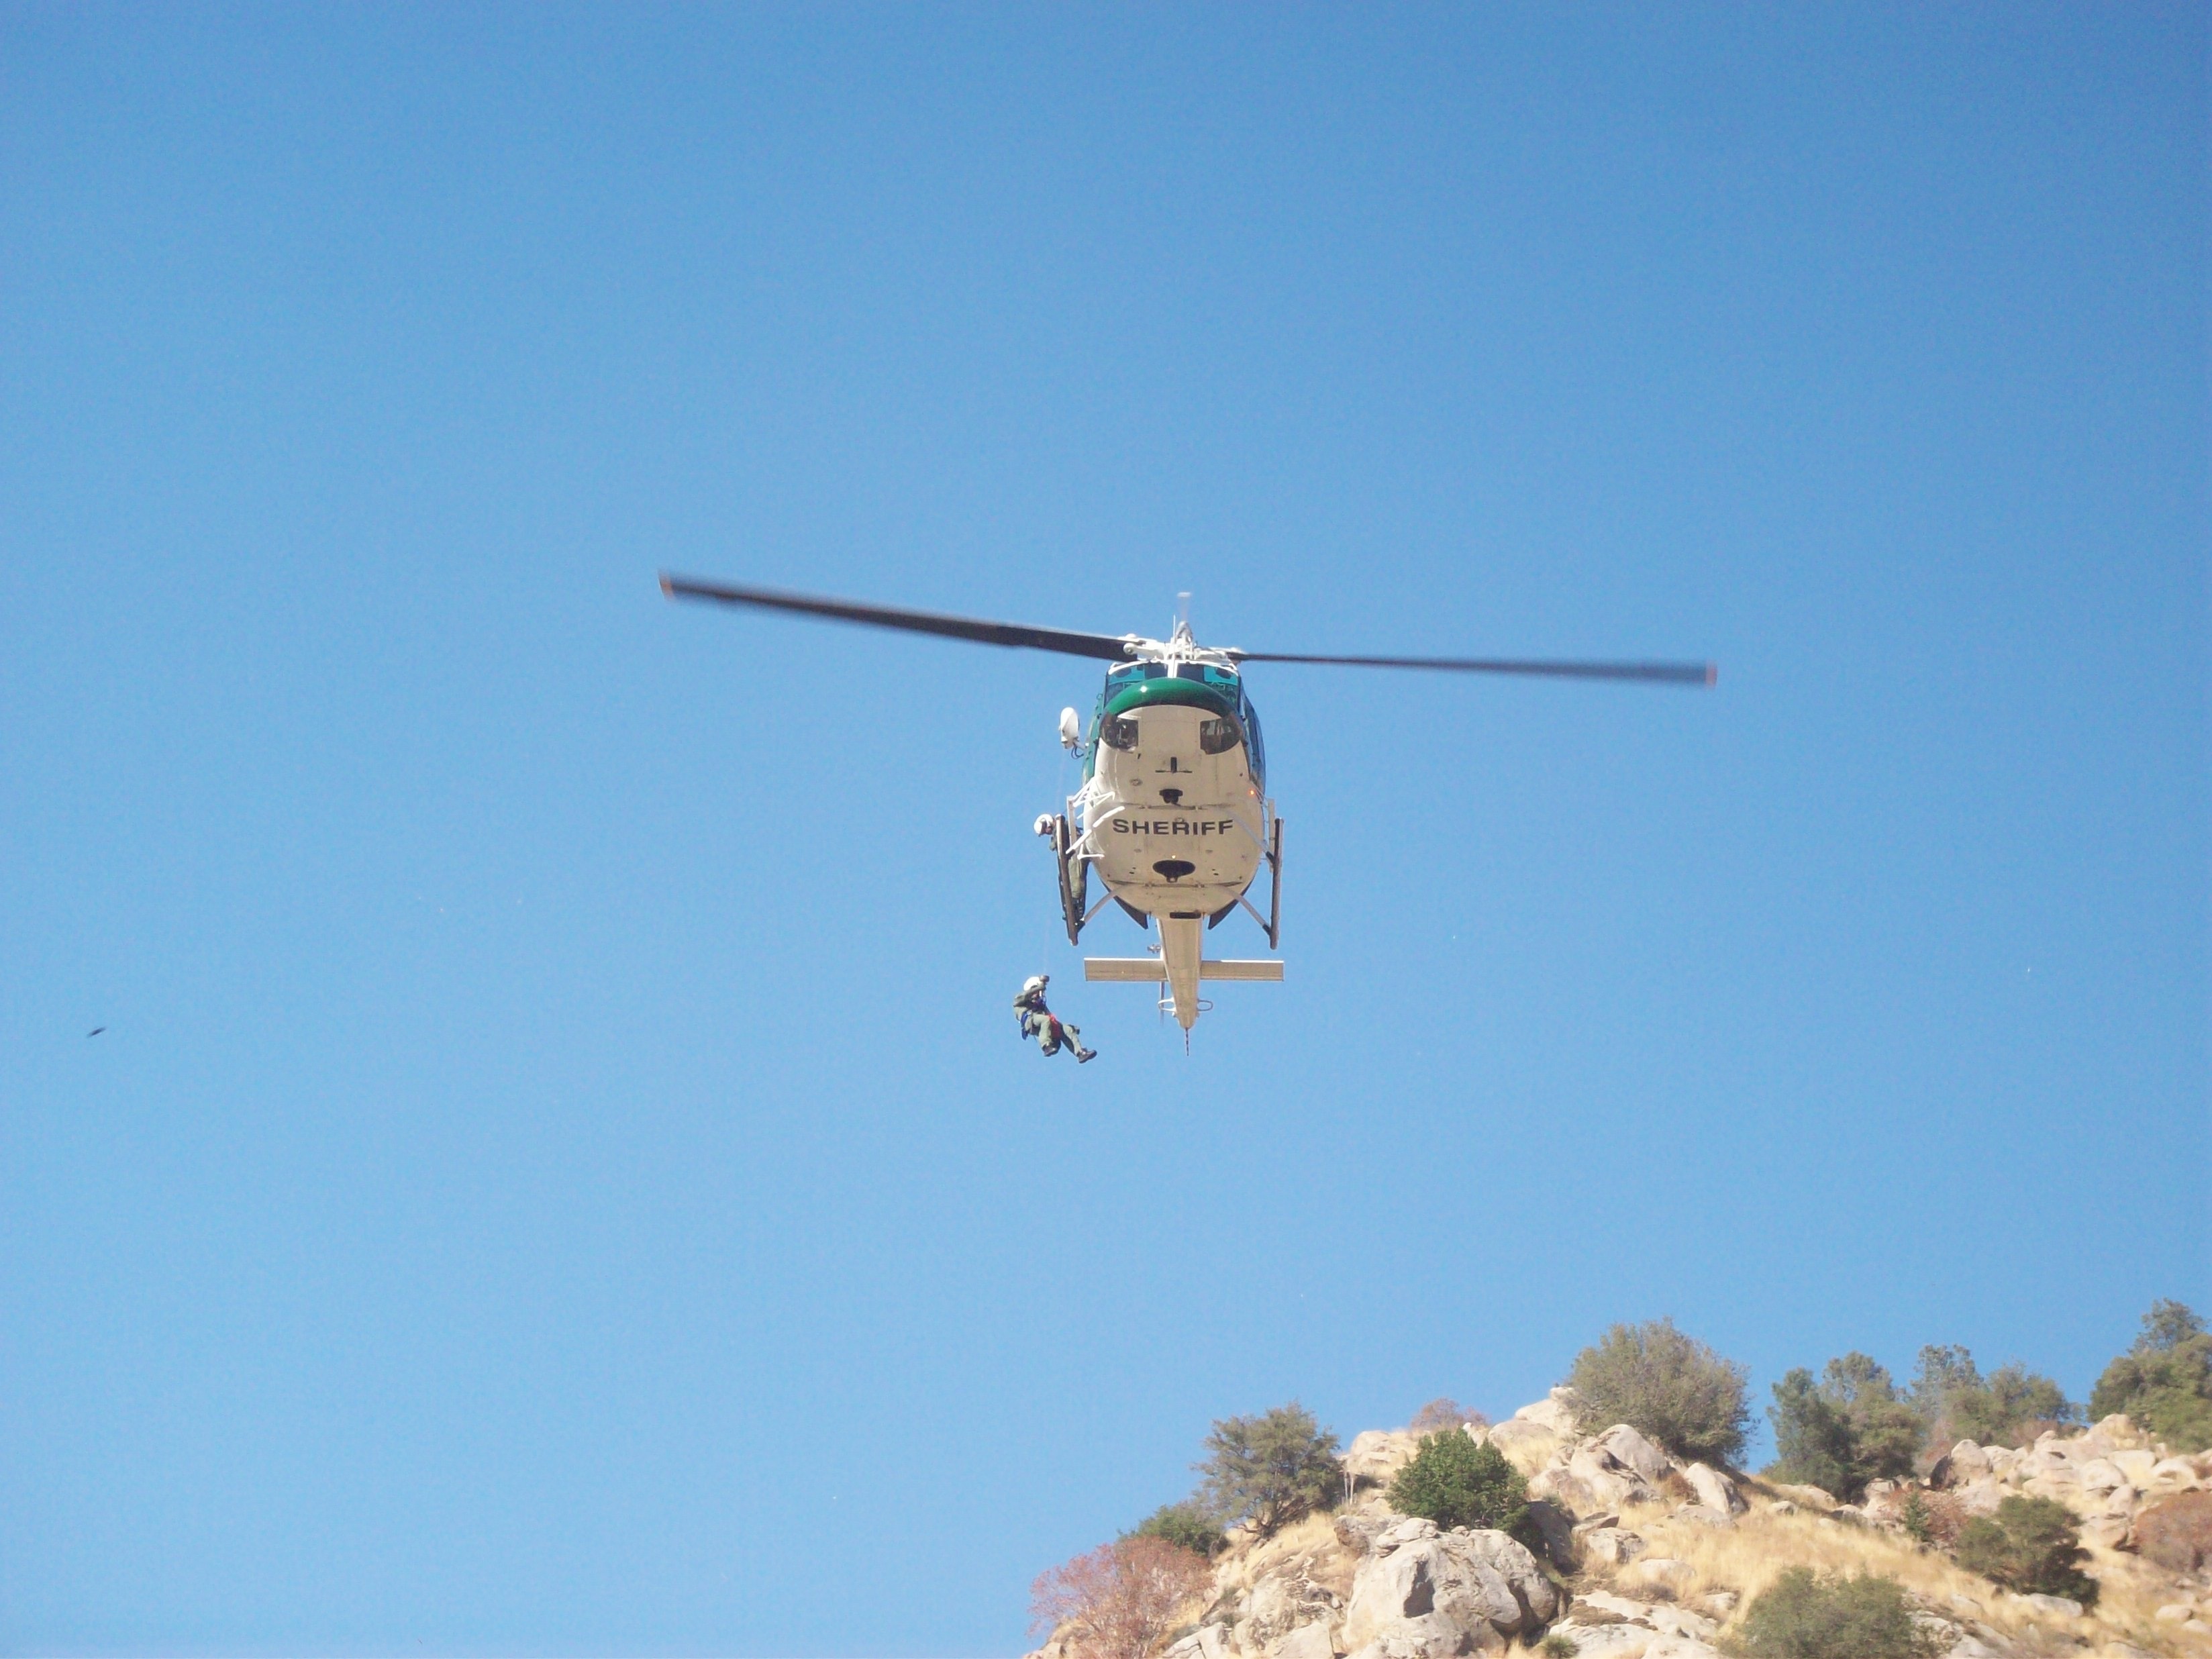
man, outdoor, person, people, sky, technology, flying, fly, aircraft, male, transportation, transport, vehicle, aviation, flight, helicopter, aerial, blue sky, pilot, men, propeller, rescue, copter, rotorcraft, atmosphere of earth, helicopter rotor, military helicopter